Big Brother (Serbian TV series)

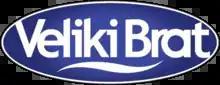
2015 "Veliki Brat" logo

Veliki Brat (lit: "Big Brother") was a Serbian version of the global reality show franchise "Big Brother". The show was recorded and produced in Belgrade by Emotion Production.